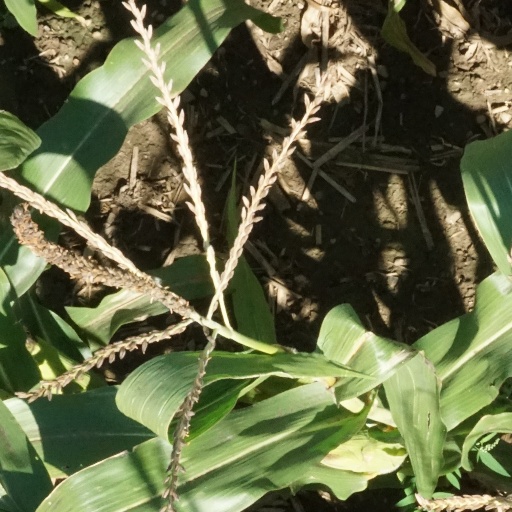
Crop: maize; corn